Giovanni Grimaldi

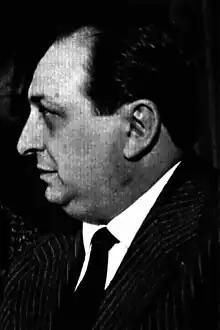
Grimaldi in 1960

Giovanni Grimaldi (14 November 1917 – 25 February 2001) was an Italian screenwriter, journalist and film director. He was sometimes credited as Gianni Grimaldi.